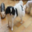
Label: dog